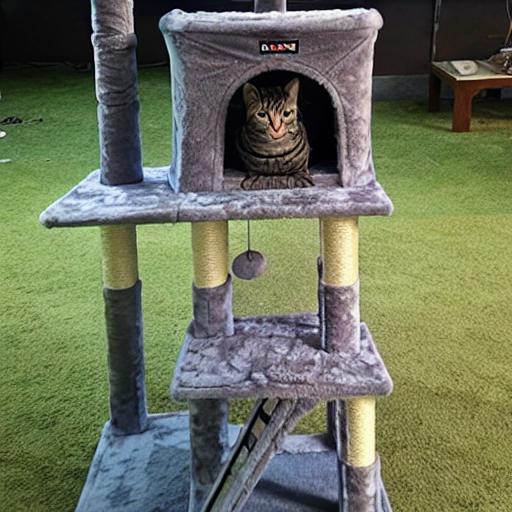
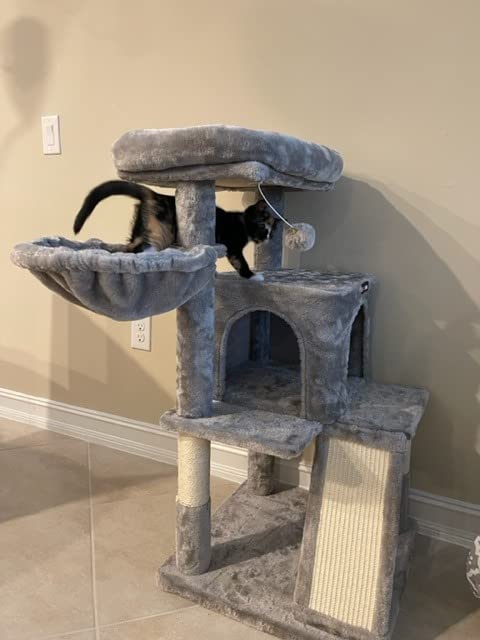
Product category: items_cat tree
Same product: no